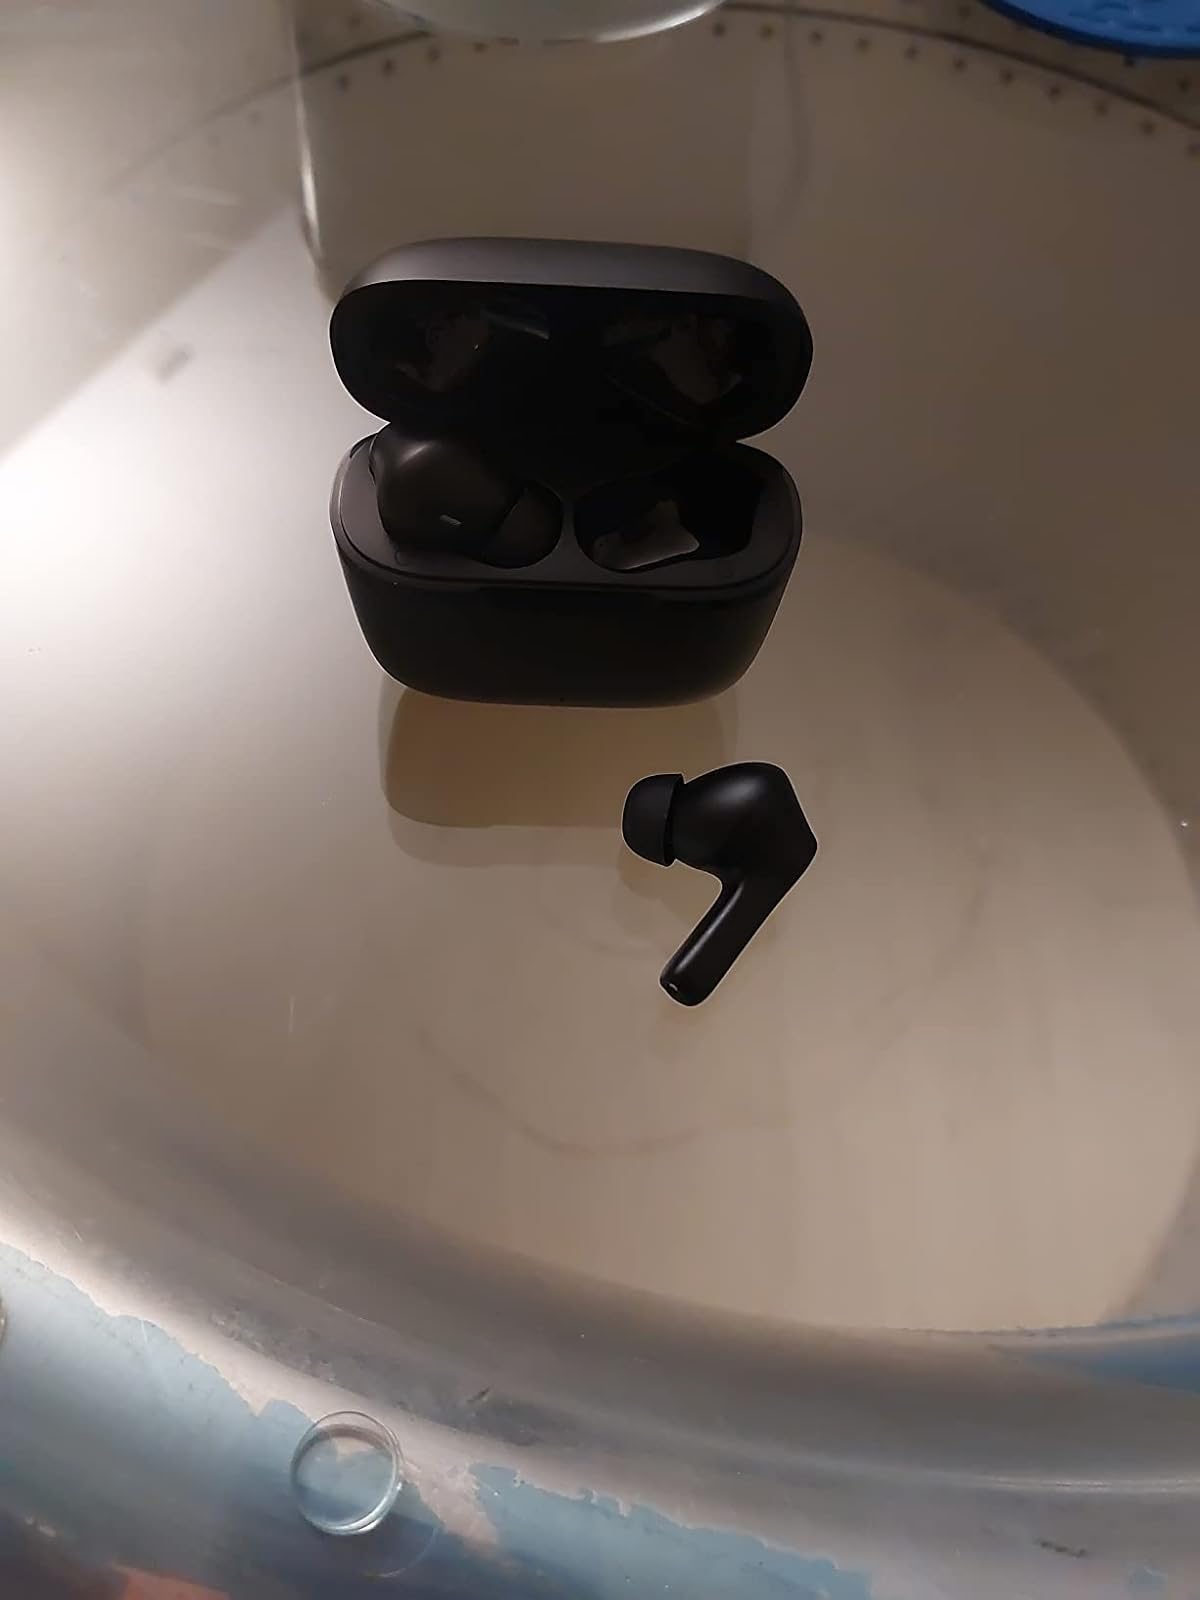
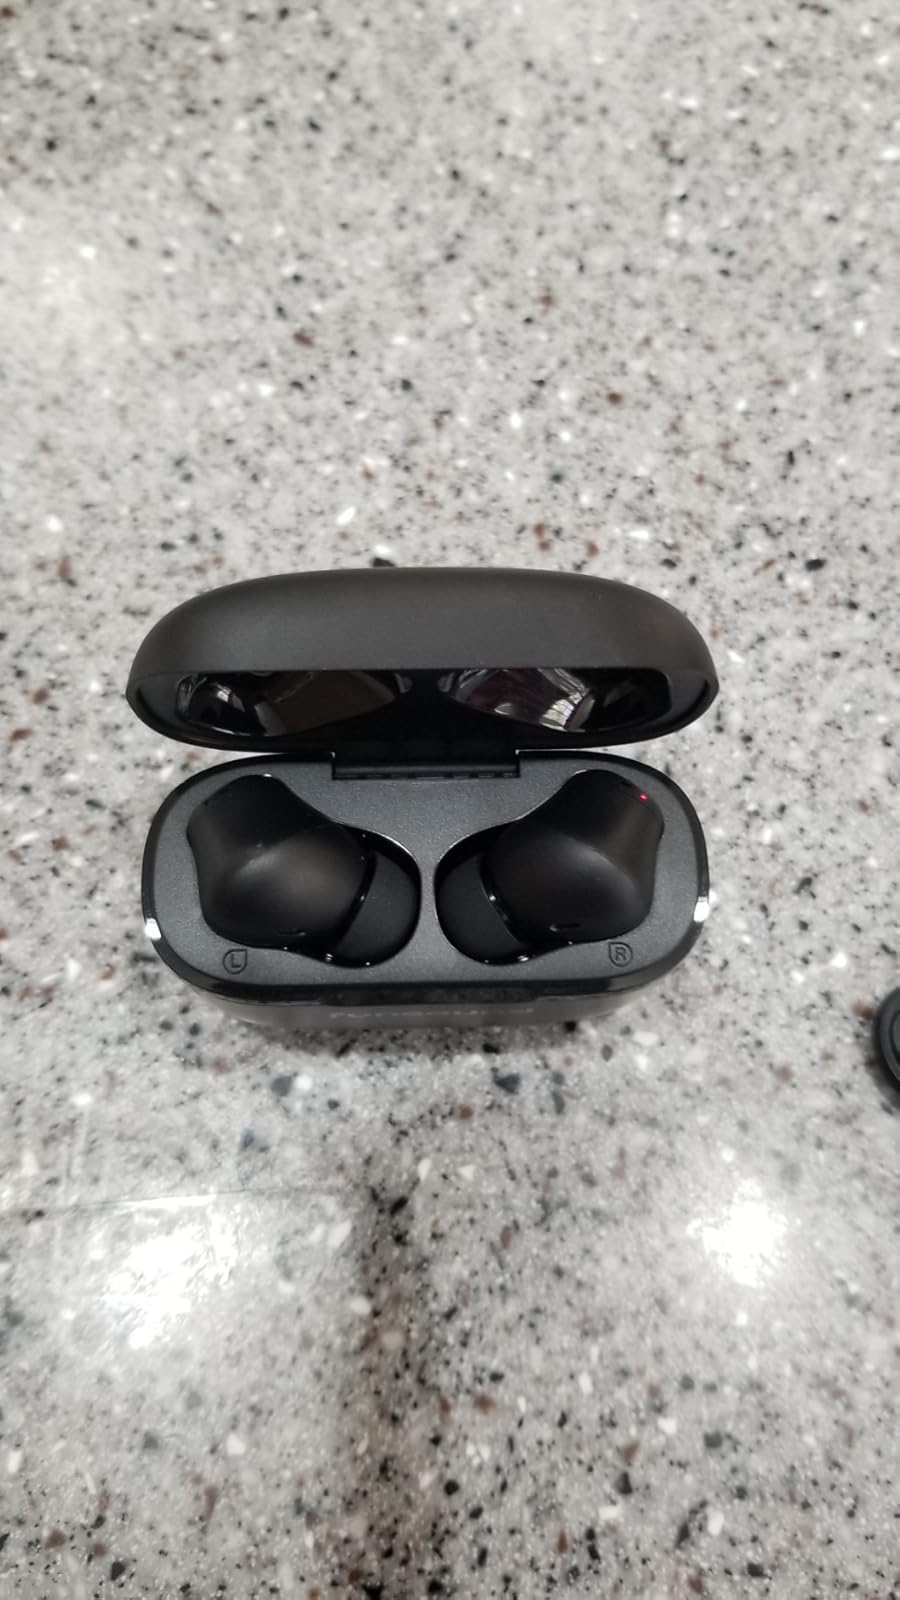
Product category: earbuds
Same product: yes